Rouran Khaganate

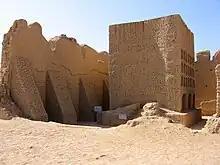
Gaochang was subjugated by the Rouran in 460.

It is known that in 521 Khagan Anagui was given two bondmaids as a gift from the Chinese, while Khagan Shelun is said to have once declared that the soldiers who fought outstandingly would receive captives. However, "there is nothing in the sources about the enslavement of prisoners of war". There is, however, evidence that the Rouran resettled people in the steppe.